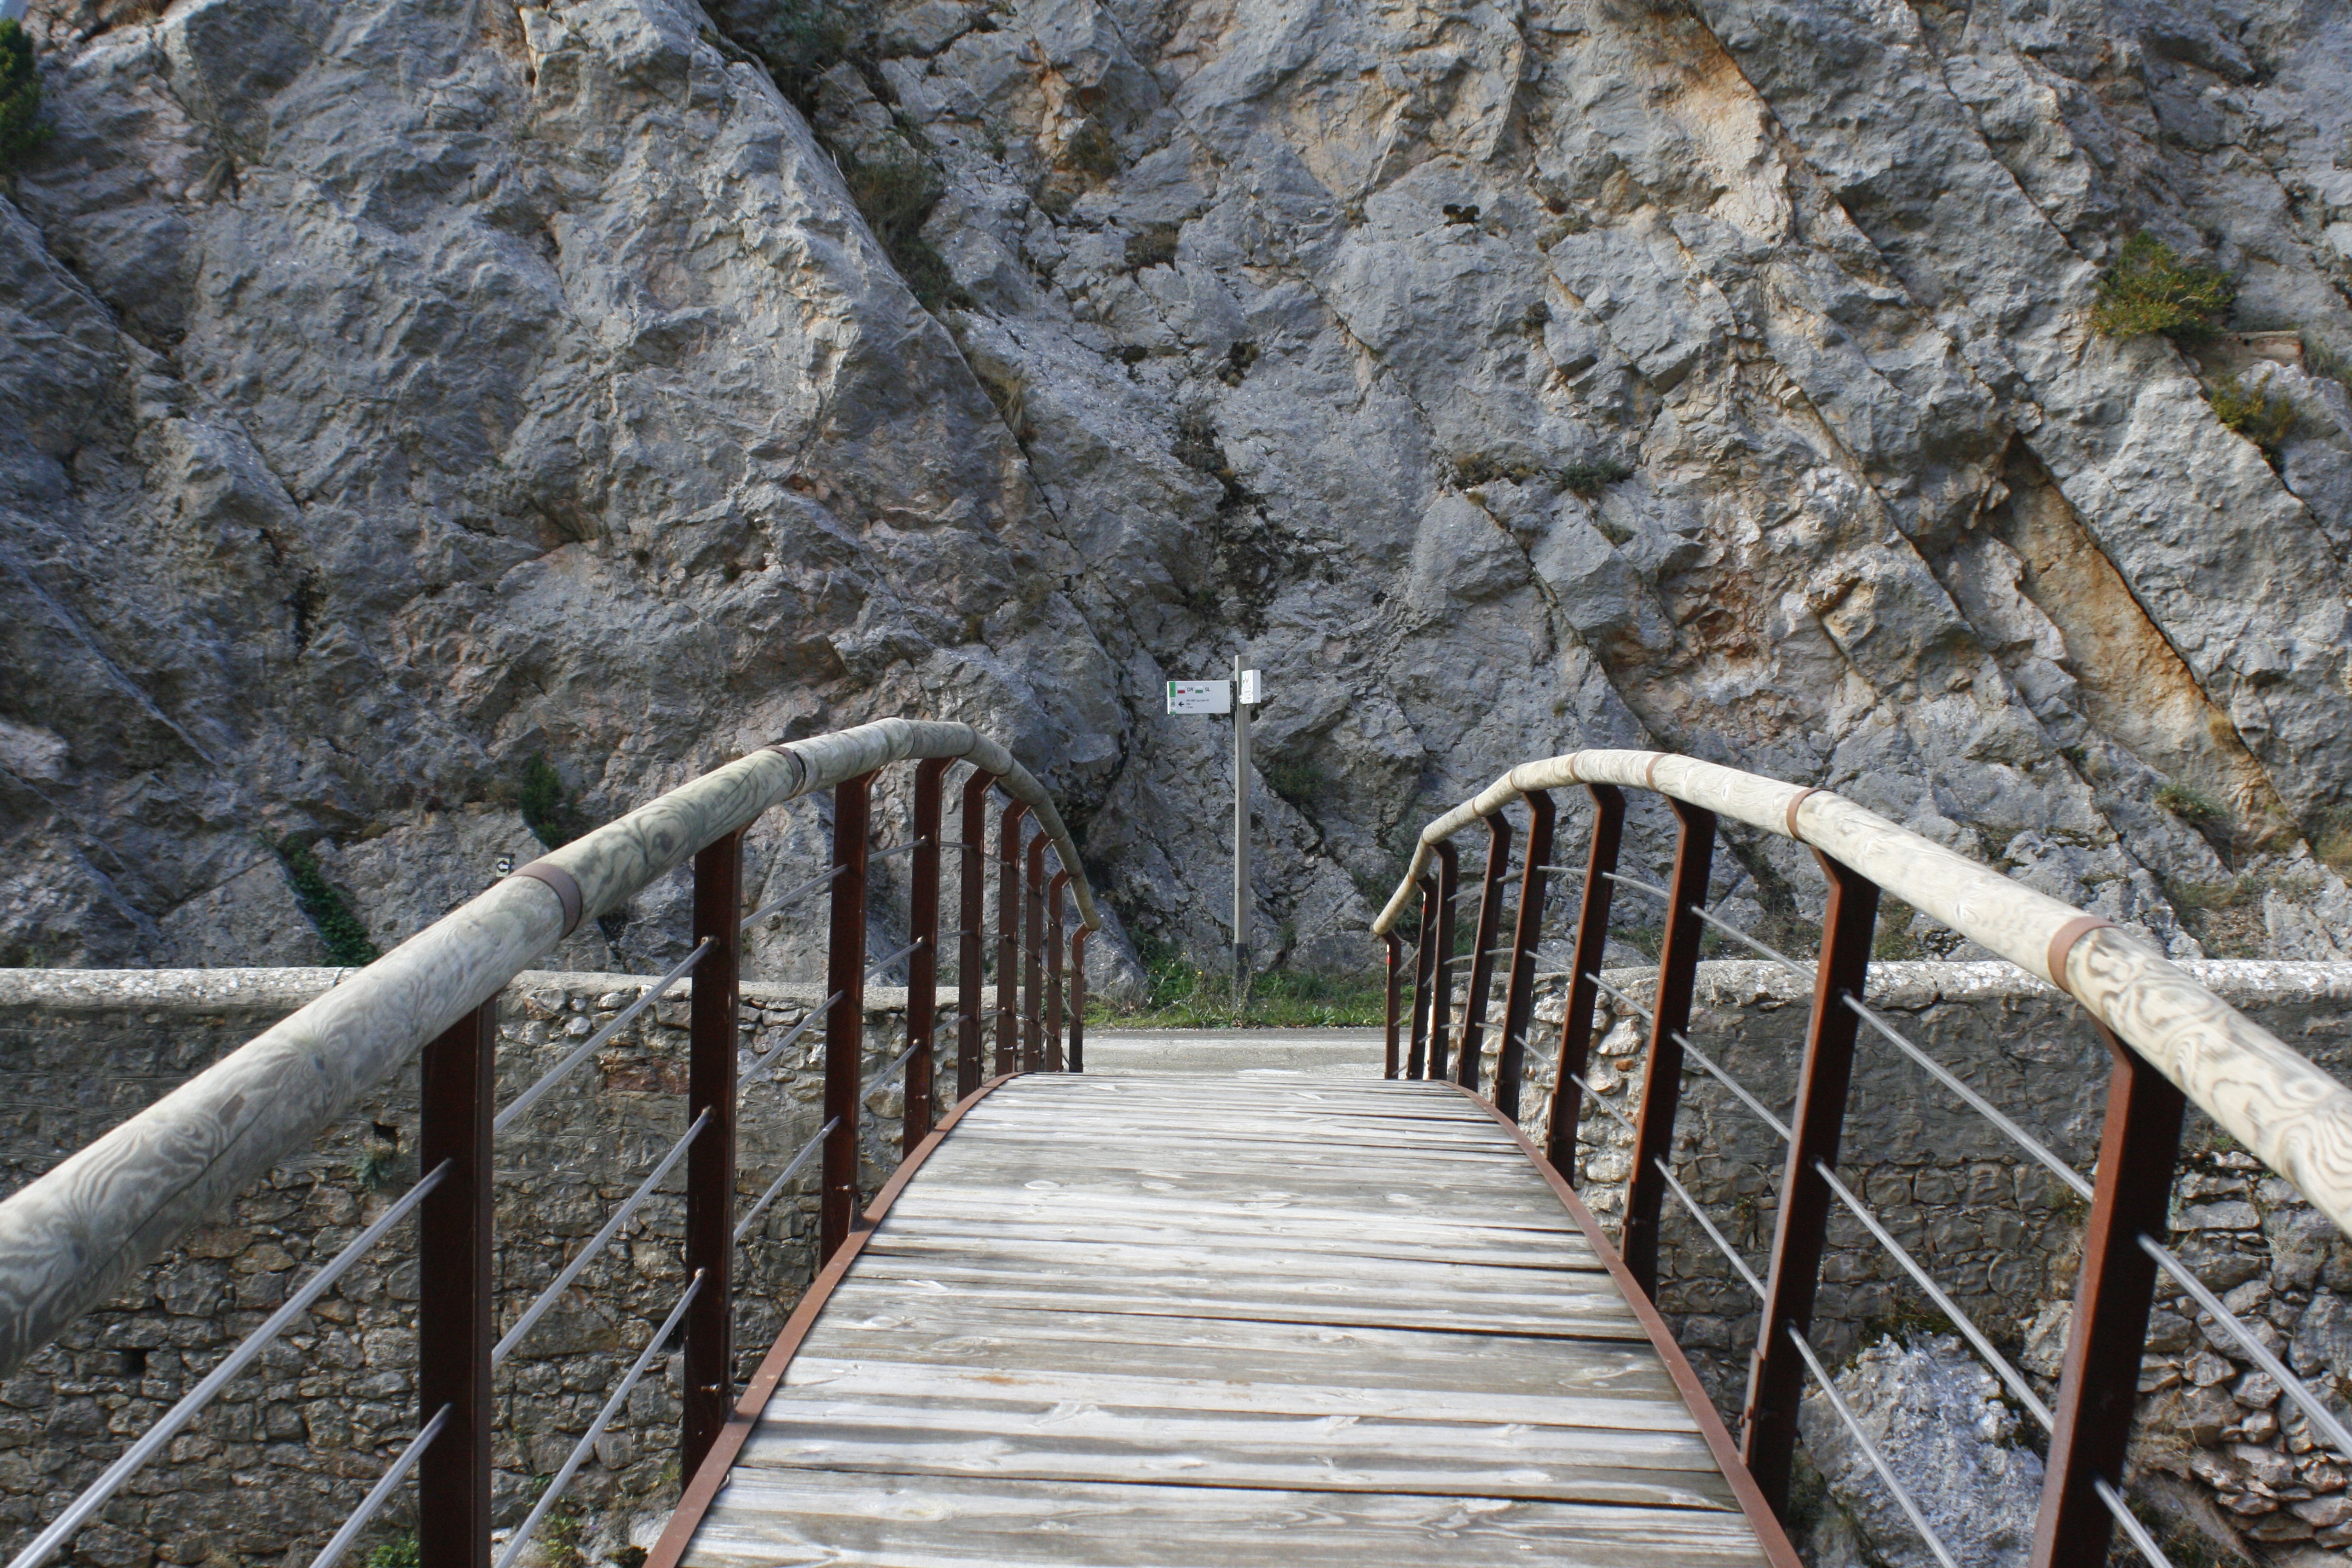
path, snow, winter, wood, track, trail, bridge, old, walkway, suspension bridge, iron, gateway